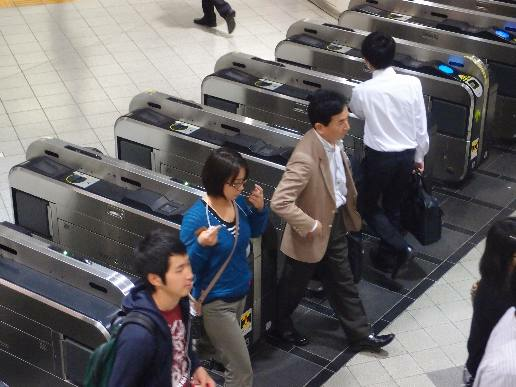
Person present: Yes